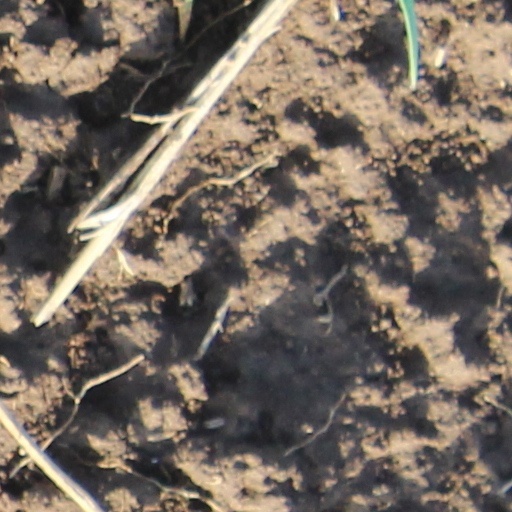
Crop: wheat